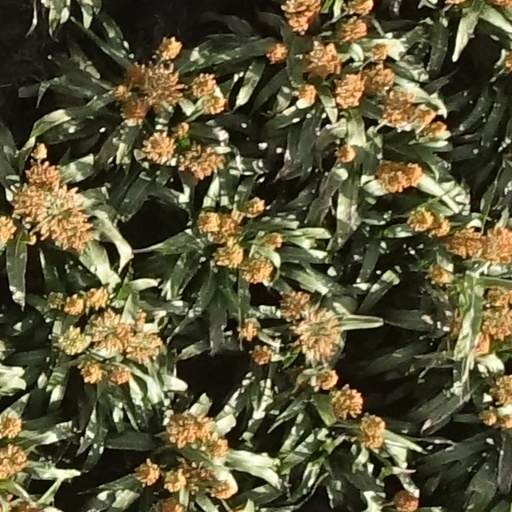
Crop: sorghum